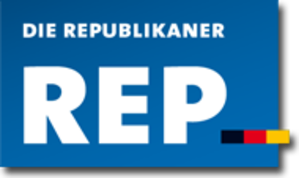
En Allemagne, les élections européennes de 1989 se sont déroulées, pour la troisième fois, le 18 juin 1989 pour élire 78 des 81 députés européens allemands.
Les Républicains est un parti politique allemand, d'orientation nationaliste, fondé en 1983 par des dissidents de l'Union chrétienne-sociale en Bavière et le journaliste Franz Schönhuber.